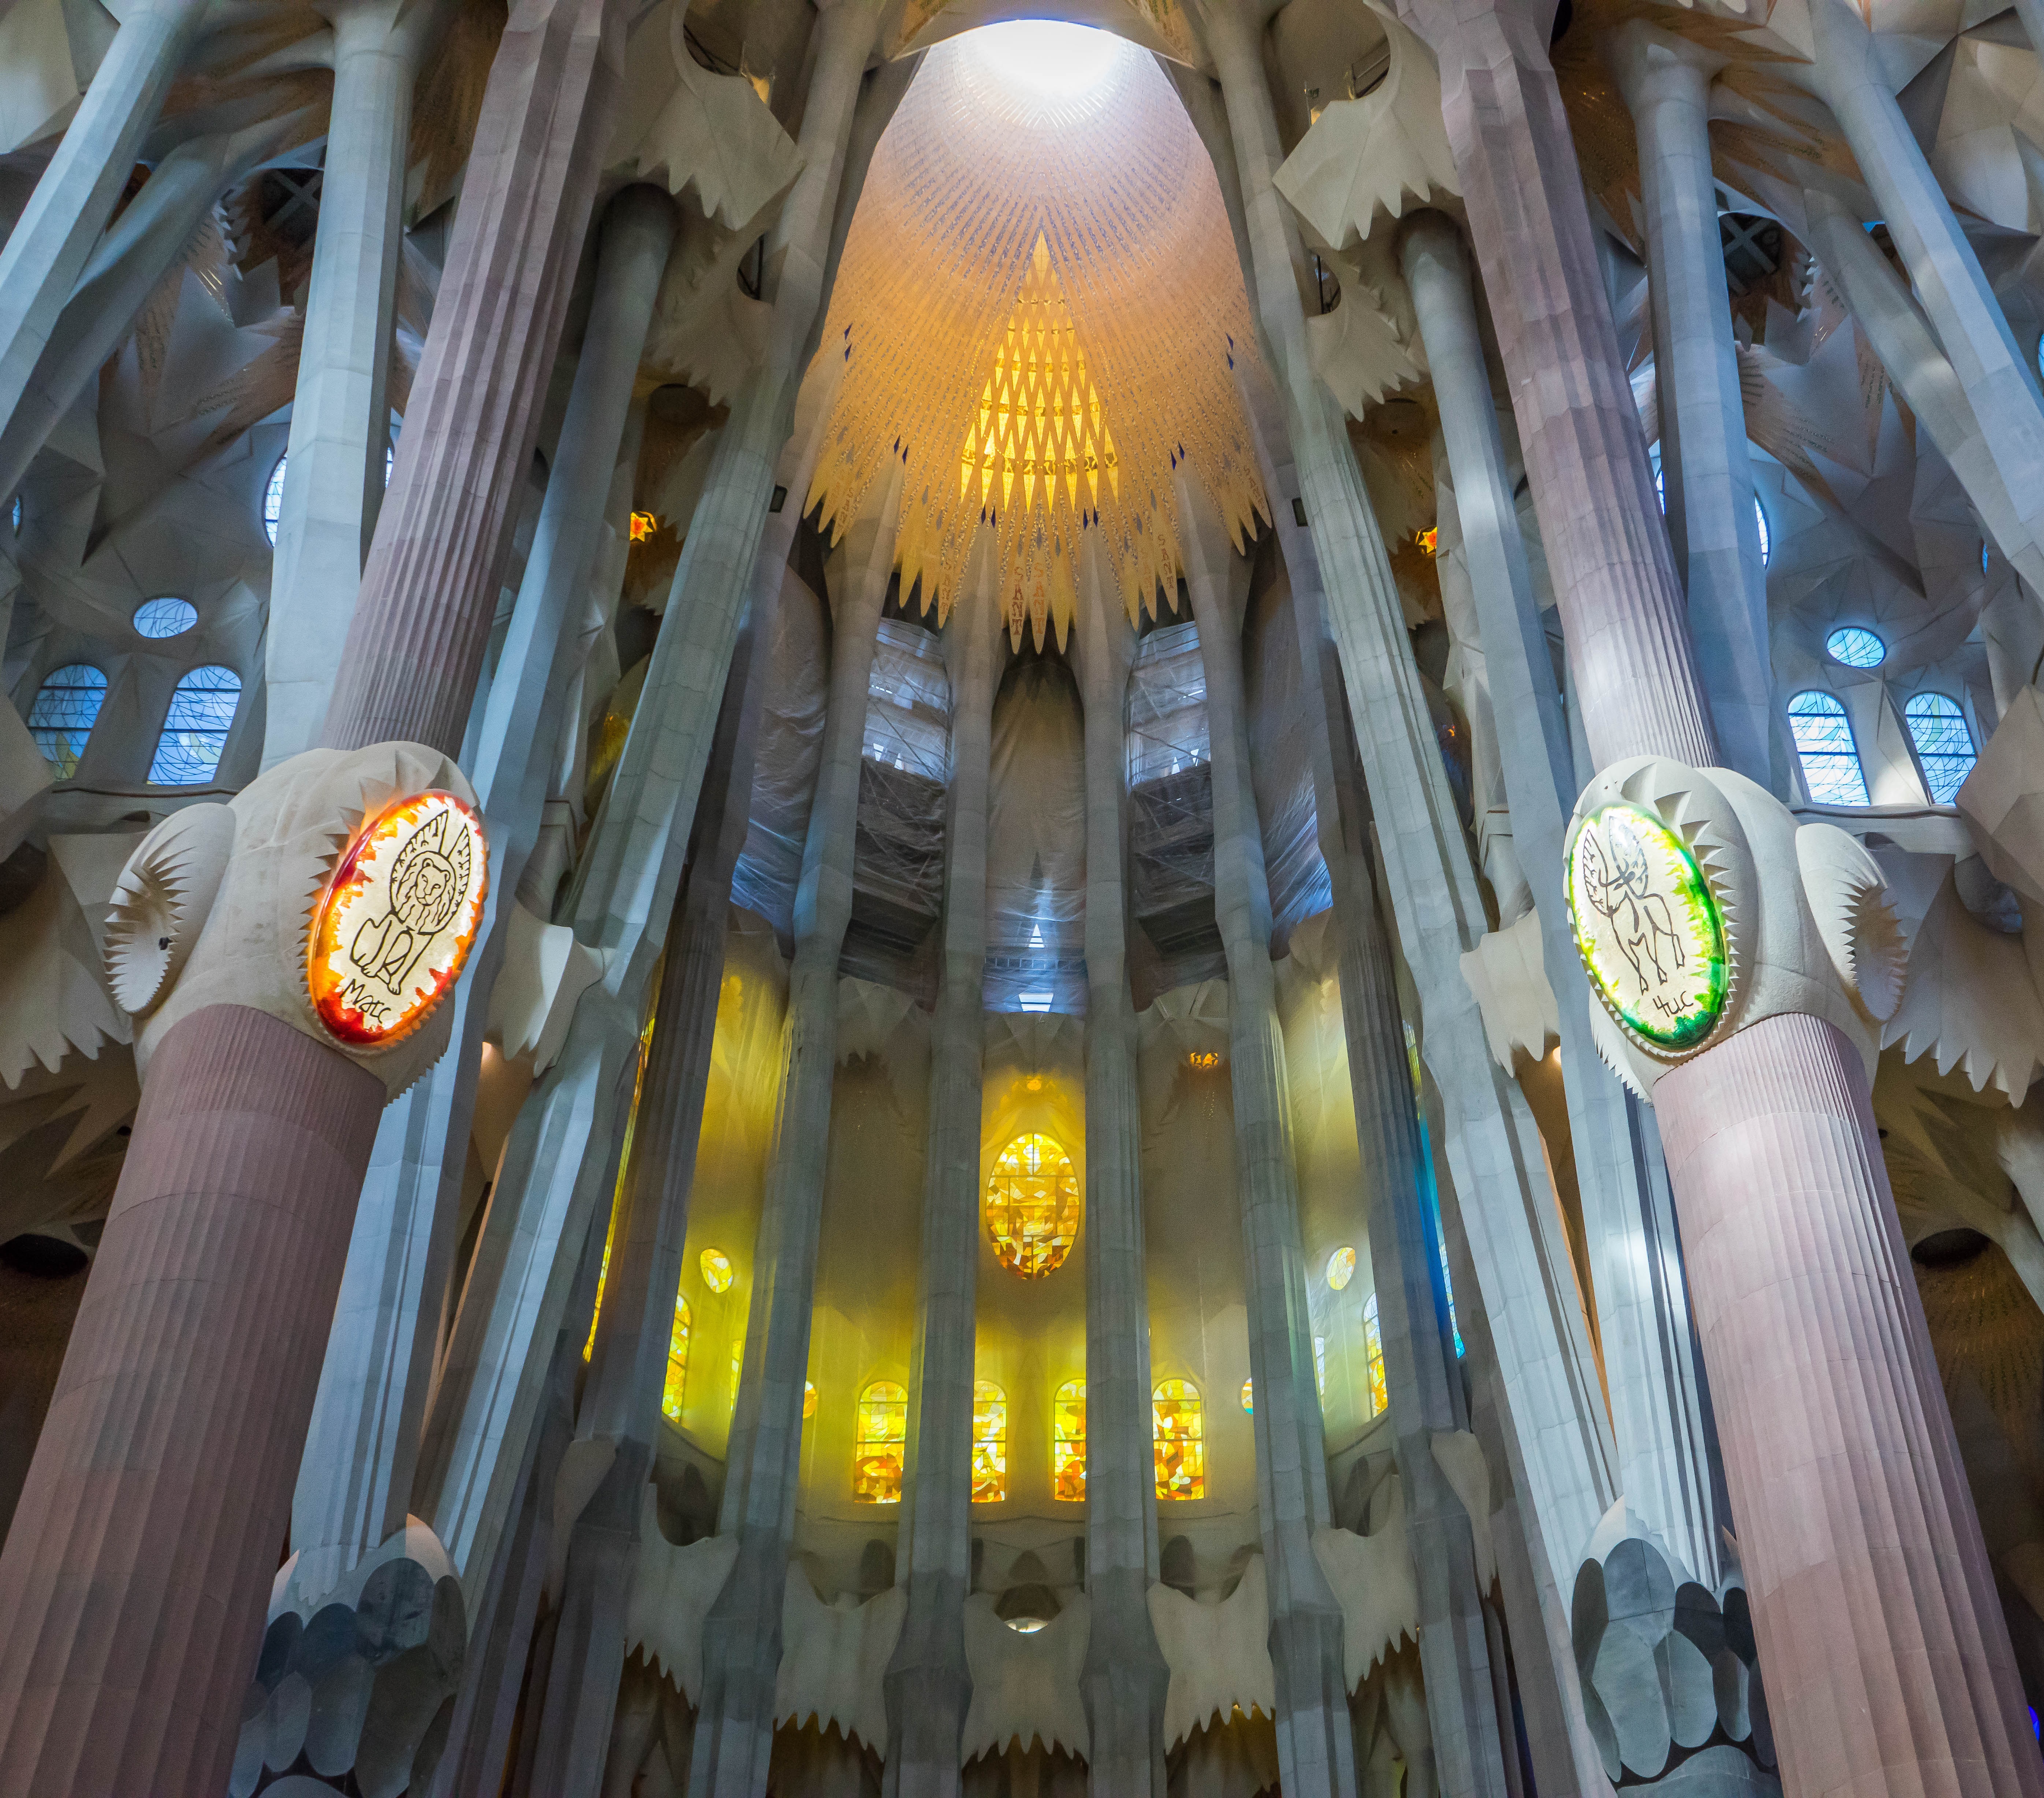
architecture, building, old, city, ceiling, color, religion, ancient, landmark, church, cathedral, yellow, tourism, barcelona, gothic, place of worship, religious, inside, medieval, spain, temple, shrine, famous, stained glass window, sagrada familia cathedral